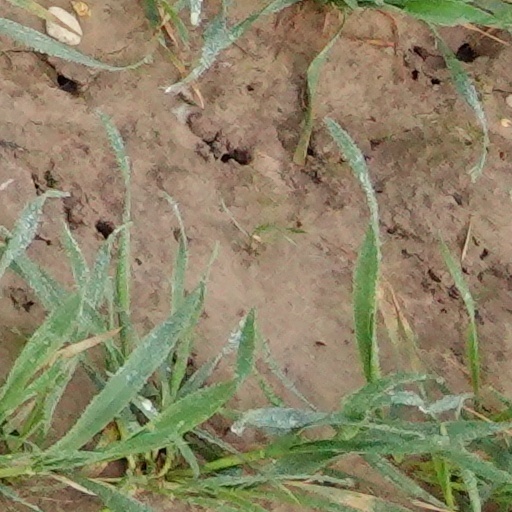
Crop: wheat